Stone (2012 film)

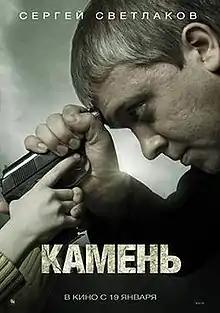
Theatrical release poster

Stone is a 2012 Russian crime thriller film directed by Vyacheslav Kaminsky (In English-speaking countries it was released as "Orphan"). It is based on the 2009 novel "Do not live" by Yurii Brigadir.